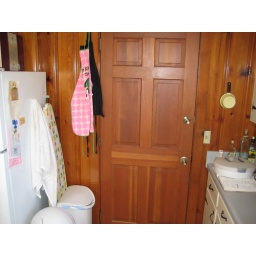
This is the door in the kitchen that is between the fridge (left) and the counter (right).